Theo Titus

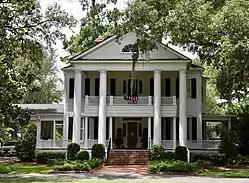
The Theo Titus (Sr.) House in the Gordon Avenue Historic District

After "retiring", Titus took up an active pastime as a columnist for the "Thomasville Times-Enterprise". Over the course of twenty years, from 1986 to 2006, he wrote an estimated 1000 columns on a number of subjects, but mostly about nature. Declining health forced him to suspend his writing, two years prior to his death. His daughter, Tamara Titus, edited a collection of his columns and published them as a book: "An Outdoor Heritage-stories from a South Georgia Life."